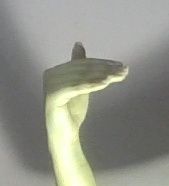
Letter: khaa